Agustí Montal Costa

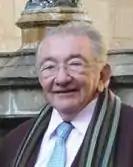
Agustí Montal i Costa

Agustí Montal i Costa (5 April 1934 – 22 March 2017) was a Spanish economist and businessman who was born in Barcelona, son of Agustí Montal Galobart. He was a member of an important family of Catalan cotton textile manufacturers. In 1969, he was elected president of FC Barcelona, a post he held until 1977.